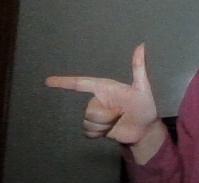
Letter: yaa